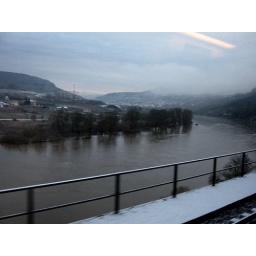
Fog in the mountains along the Mosel River, from our train ride to Trier.